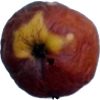
Label: apples